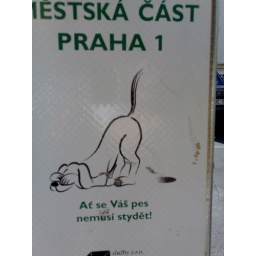
They have complimentary dog poo bags in Prague... :)